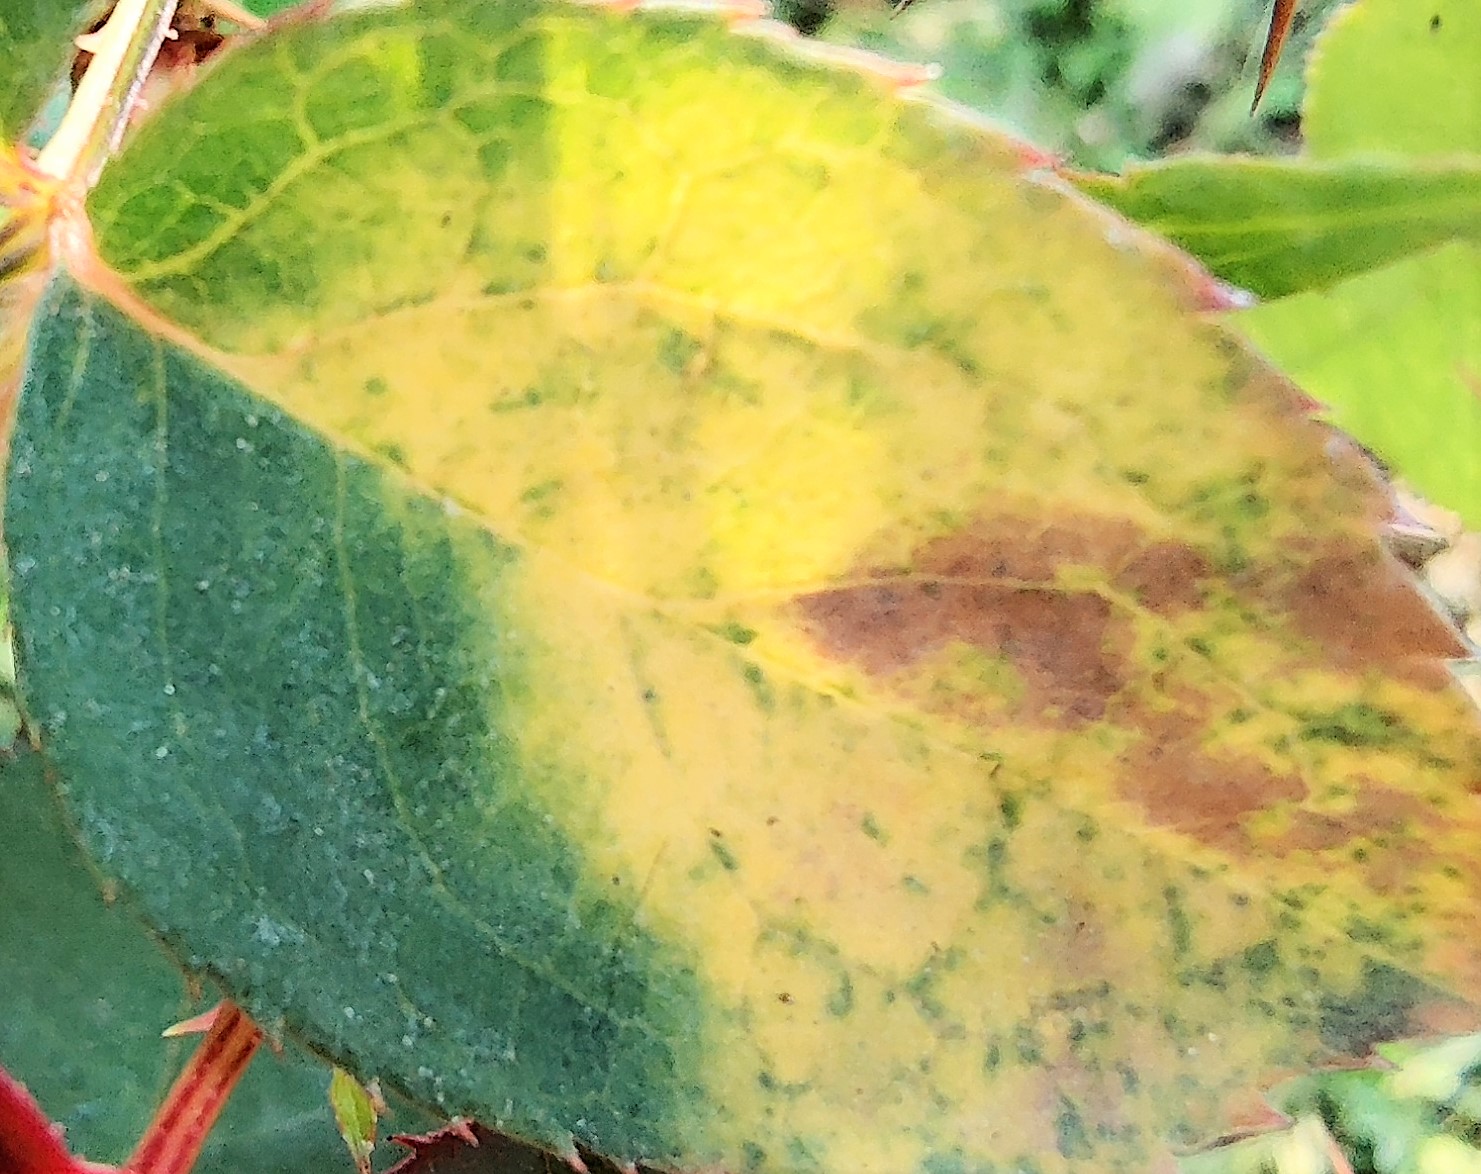
Label: Downy Mildew